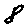
Label: 8